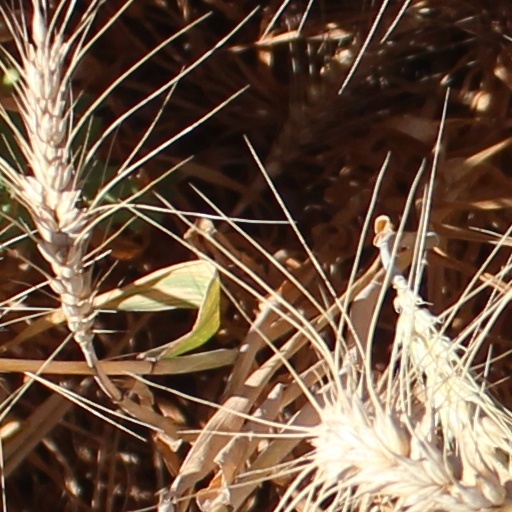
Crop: wheat